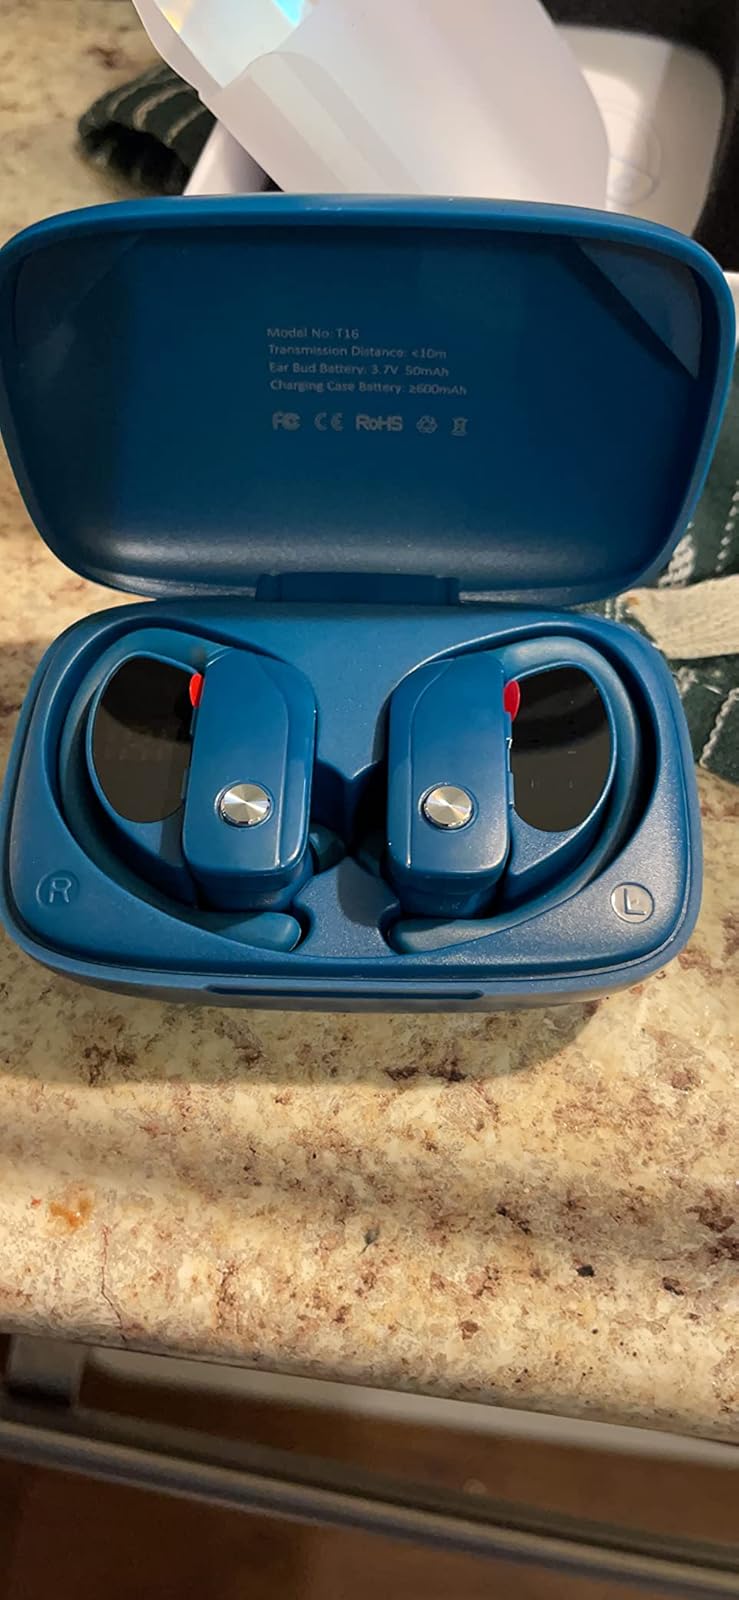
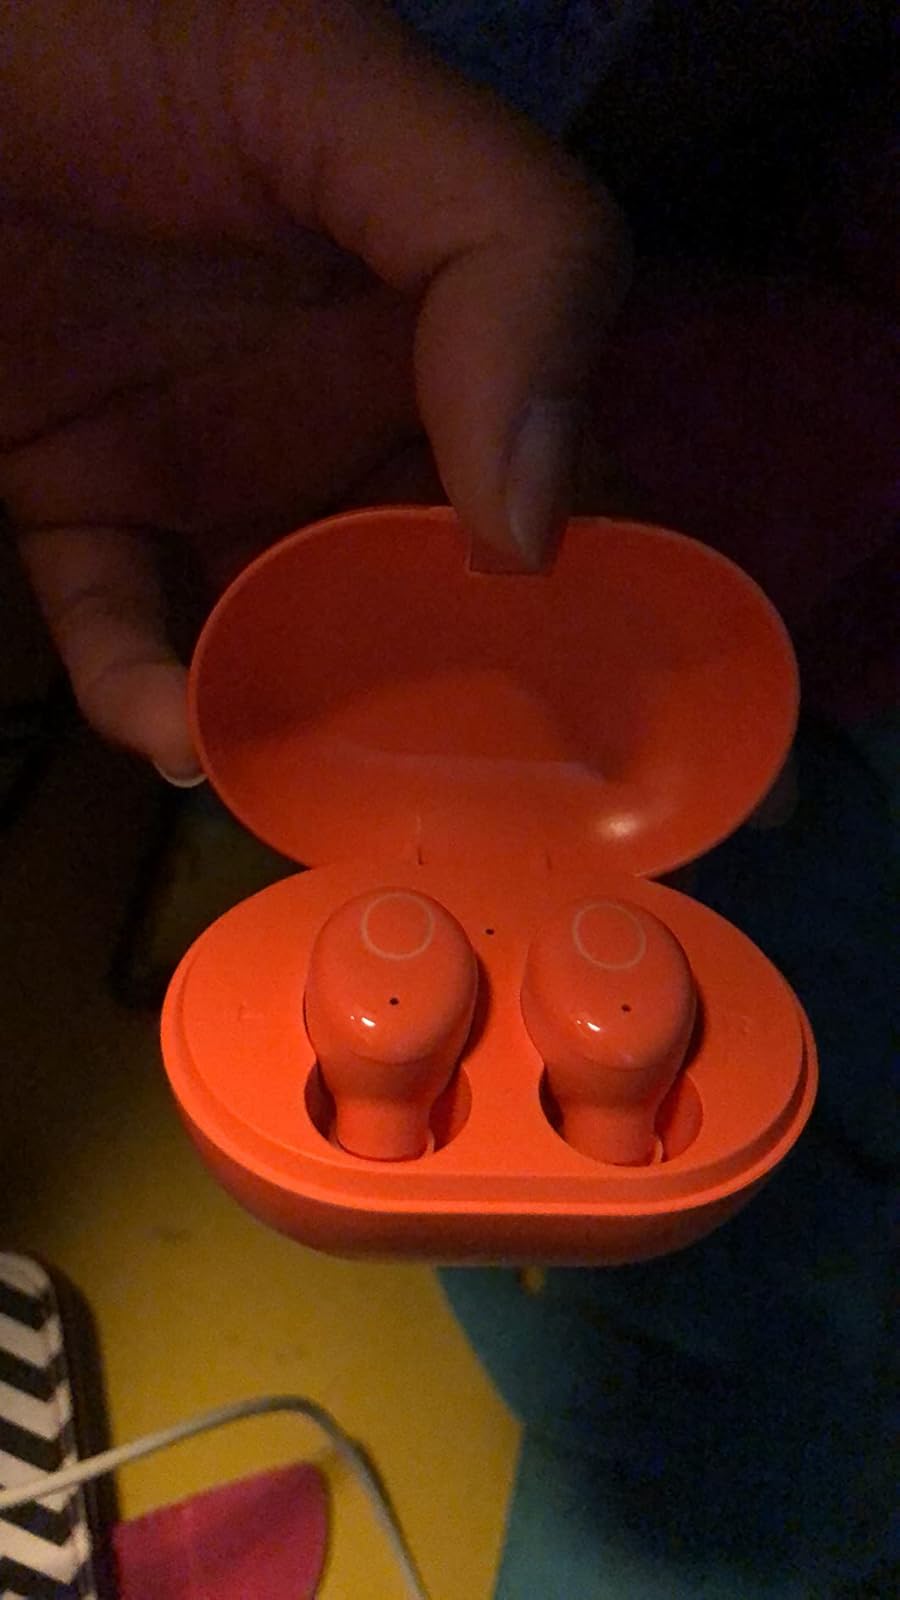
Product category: earbuds
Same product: no